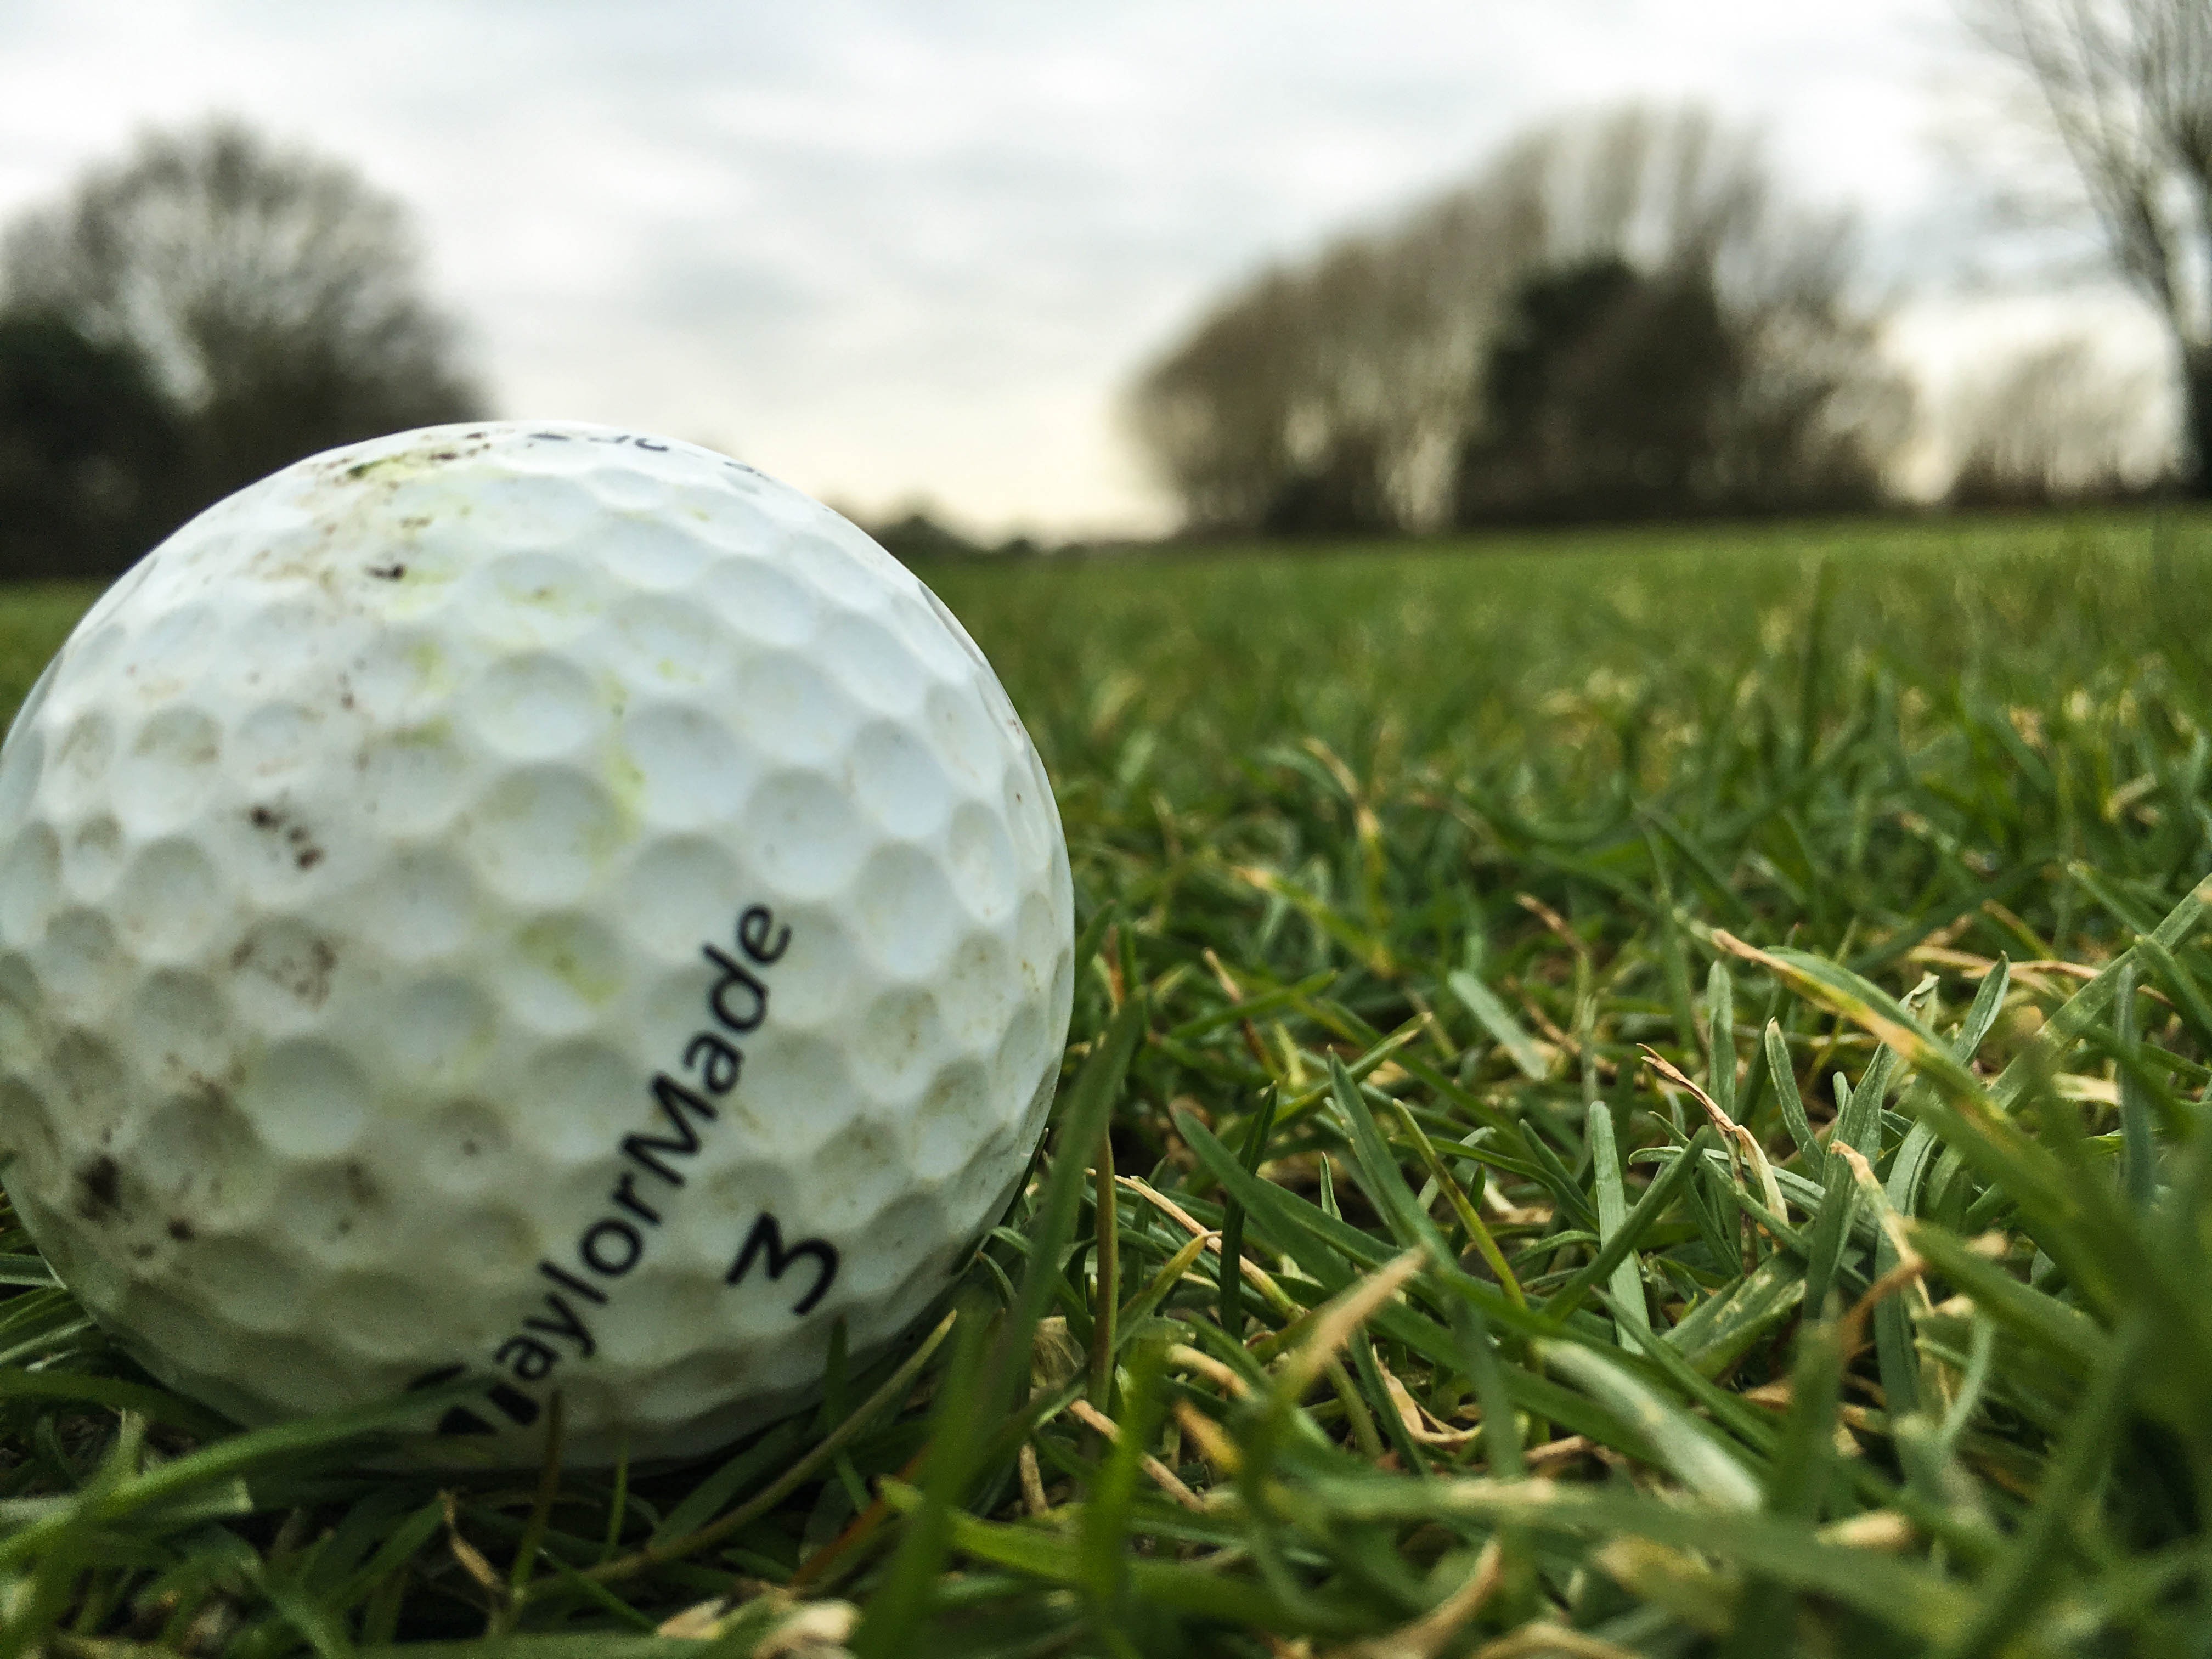
grass, lawn, green, golf, sports equipment, golf course, golf ball, sports, ball, golfball, par, outdoor recreation, golf equipment